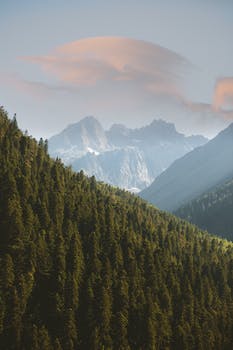
Label: No Watermark